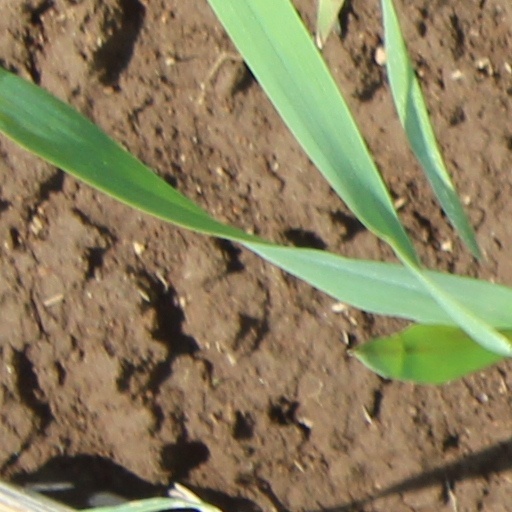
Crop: wheat